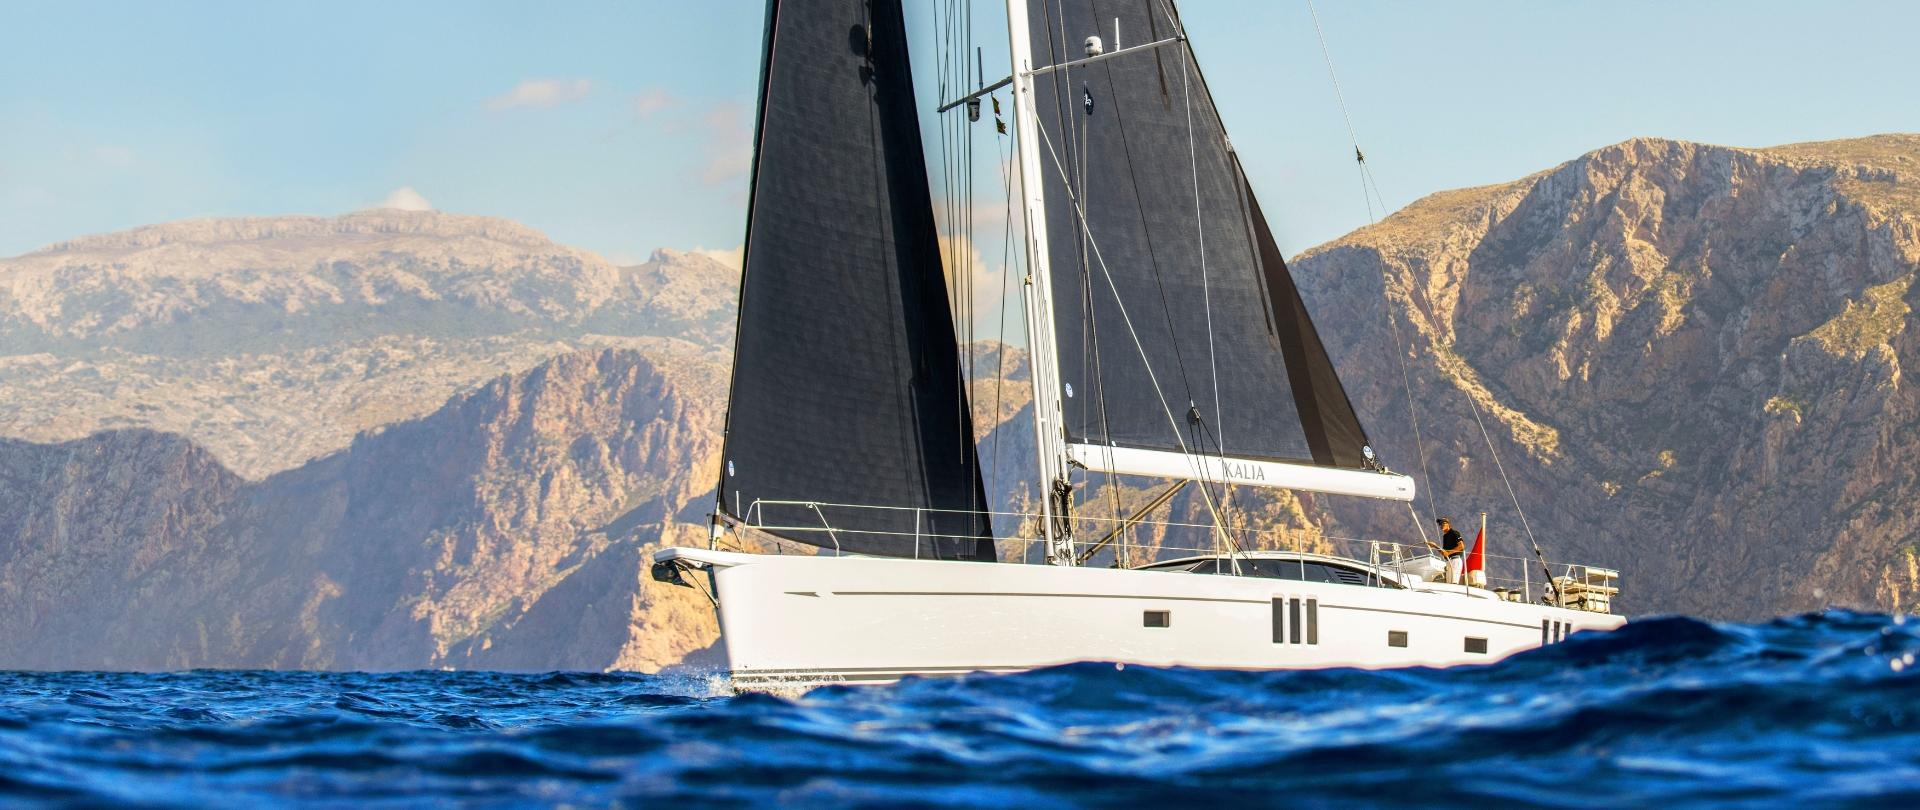
Vehicle type: Ships